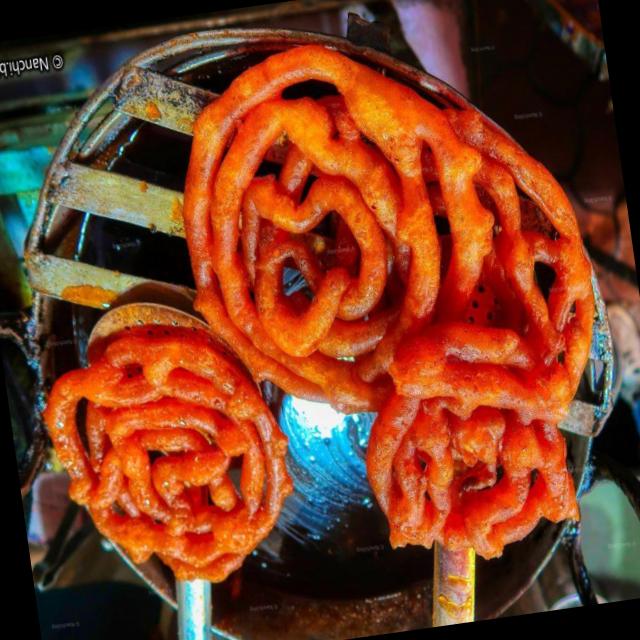
Dish: jalebi